Saltwells Local Nature Reserve

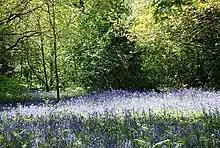
Bluebells in Saltwells Wood

Saltwells Local Nature Reserve is situated in the Netherton area, about 2 miles south of Dudley. The main part of the reserve is formed by Saltwells Wood and the west side of Netherton Hill. The reserve also follows the Tipsyford Brook and Mousesweet Brook as far as the boundary of Quarry Bank and Cradley Heath to the south, whilst to the north-east the reserve stretches to the A459 (Cinderbank Road).